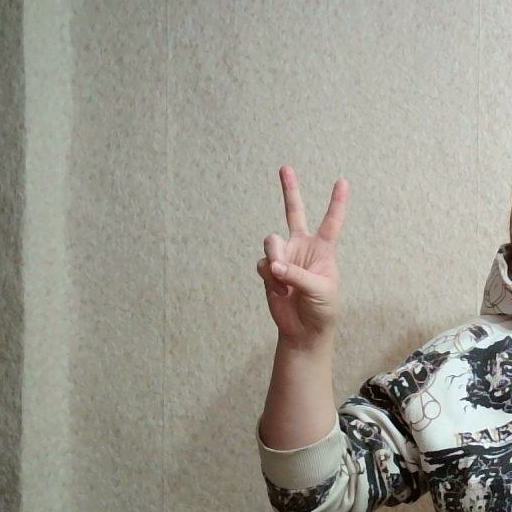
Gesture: peace